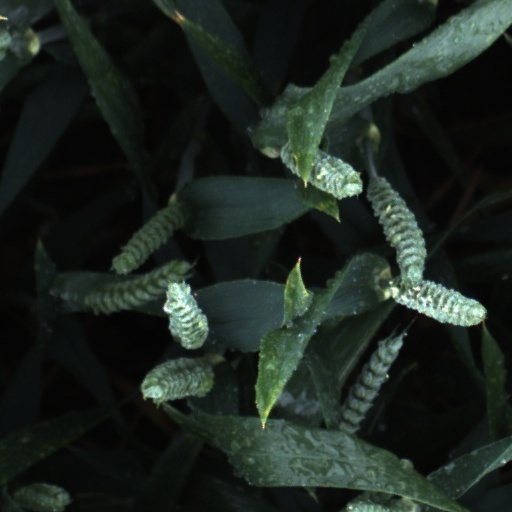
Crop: wheat